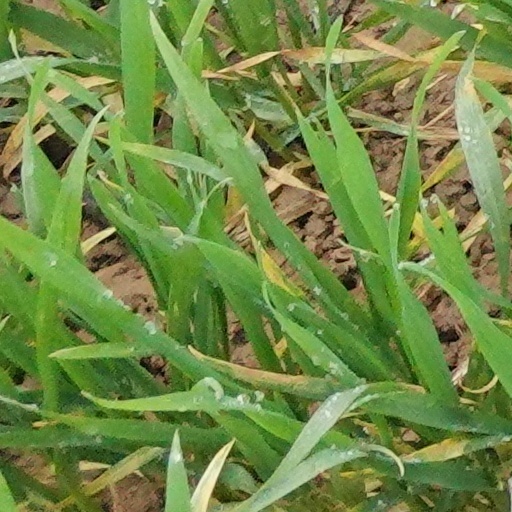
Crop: wheat